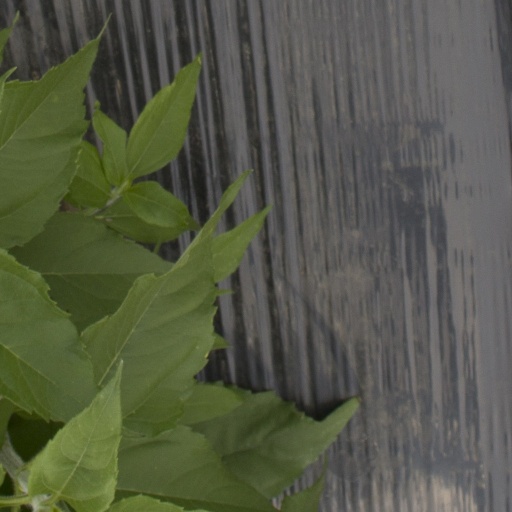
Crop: Jerusalem artichoke